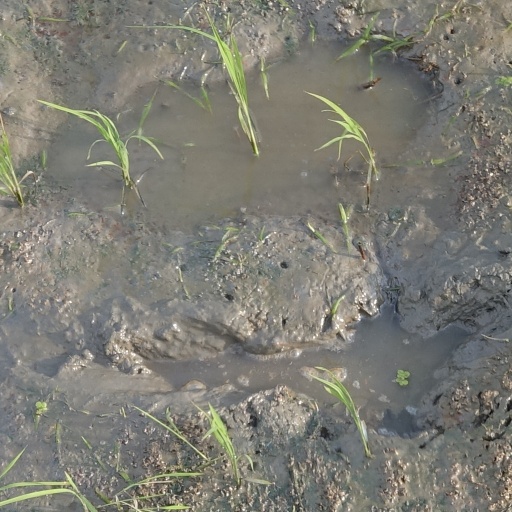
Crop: rice